Ethiopia

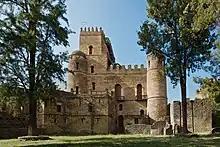
Fasil Ghebbi, one of the key castles of the Gondarine period

In 1632, Emperor Fasilides halted Roman Catholic state administration, restoring Orthodox Tewahedo as the state religion. Fasilides' reign solidified imperial power, relocating the capital to Gondar in 1636, marking the beginning of the "Gondarine period". He reclaimed lands, and exiled Jesuits to Fremona. During his rule, Fasilides constructed the iconic royal fortress, Fasil Ghebbi, built forty-four churches, and revived Ethiopian art. He is also credited with building seven stone bridges over the Blue Nile River.